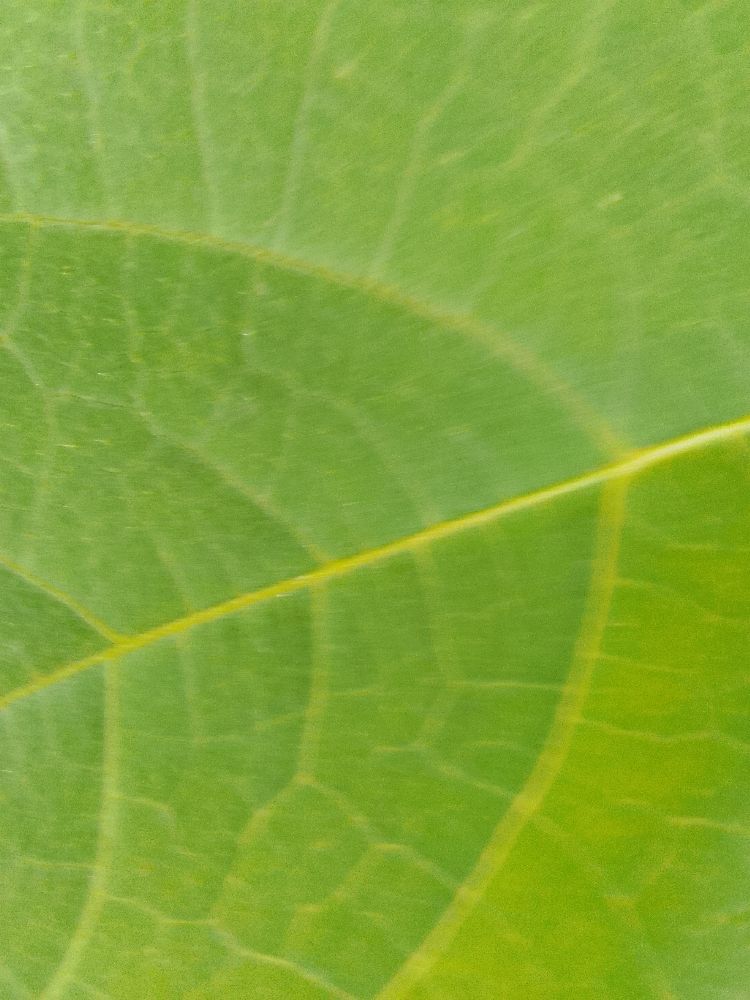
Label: healthy